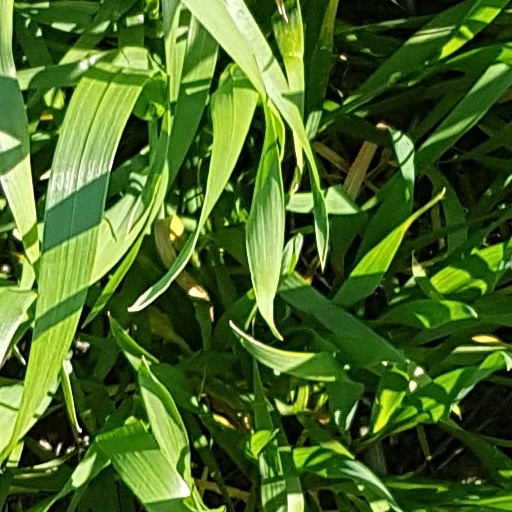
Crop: wheat